Agiorgitiko

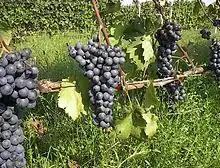

Agiorgitiko (also known as Aghiorghitiko) is a red Greek wine grape variety that, as of 2012, was the most widely planted red grape variety in Greece, ahead of Xynomavro. The grape has traditionally been grown in the Nemea region of the Peloponnese but can be found throughout the country including Attikí (Attica) and Makedonía (Macedonia).